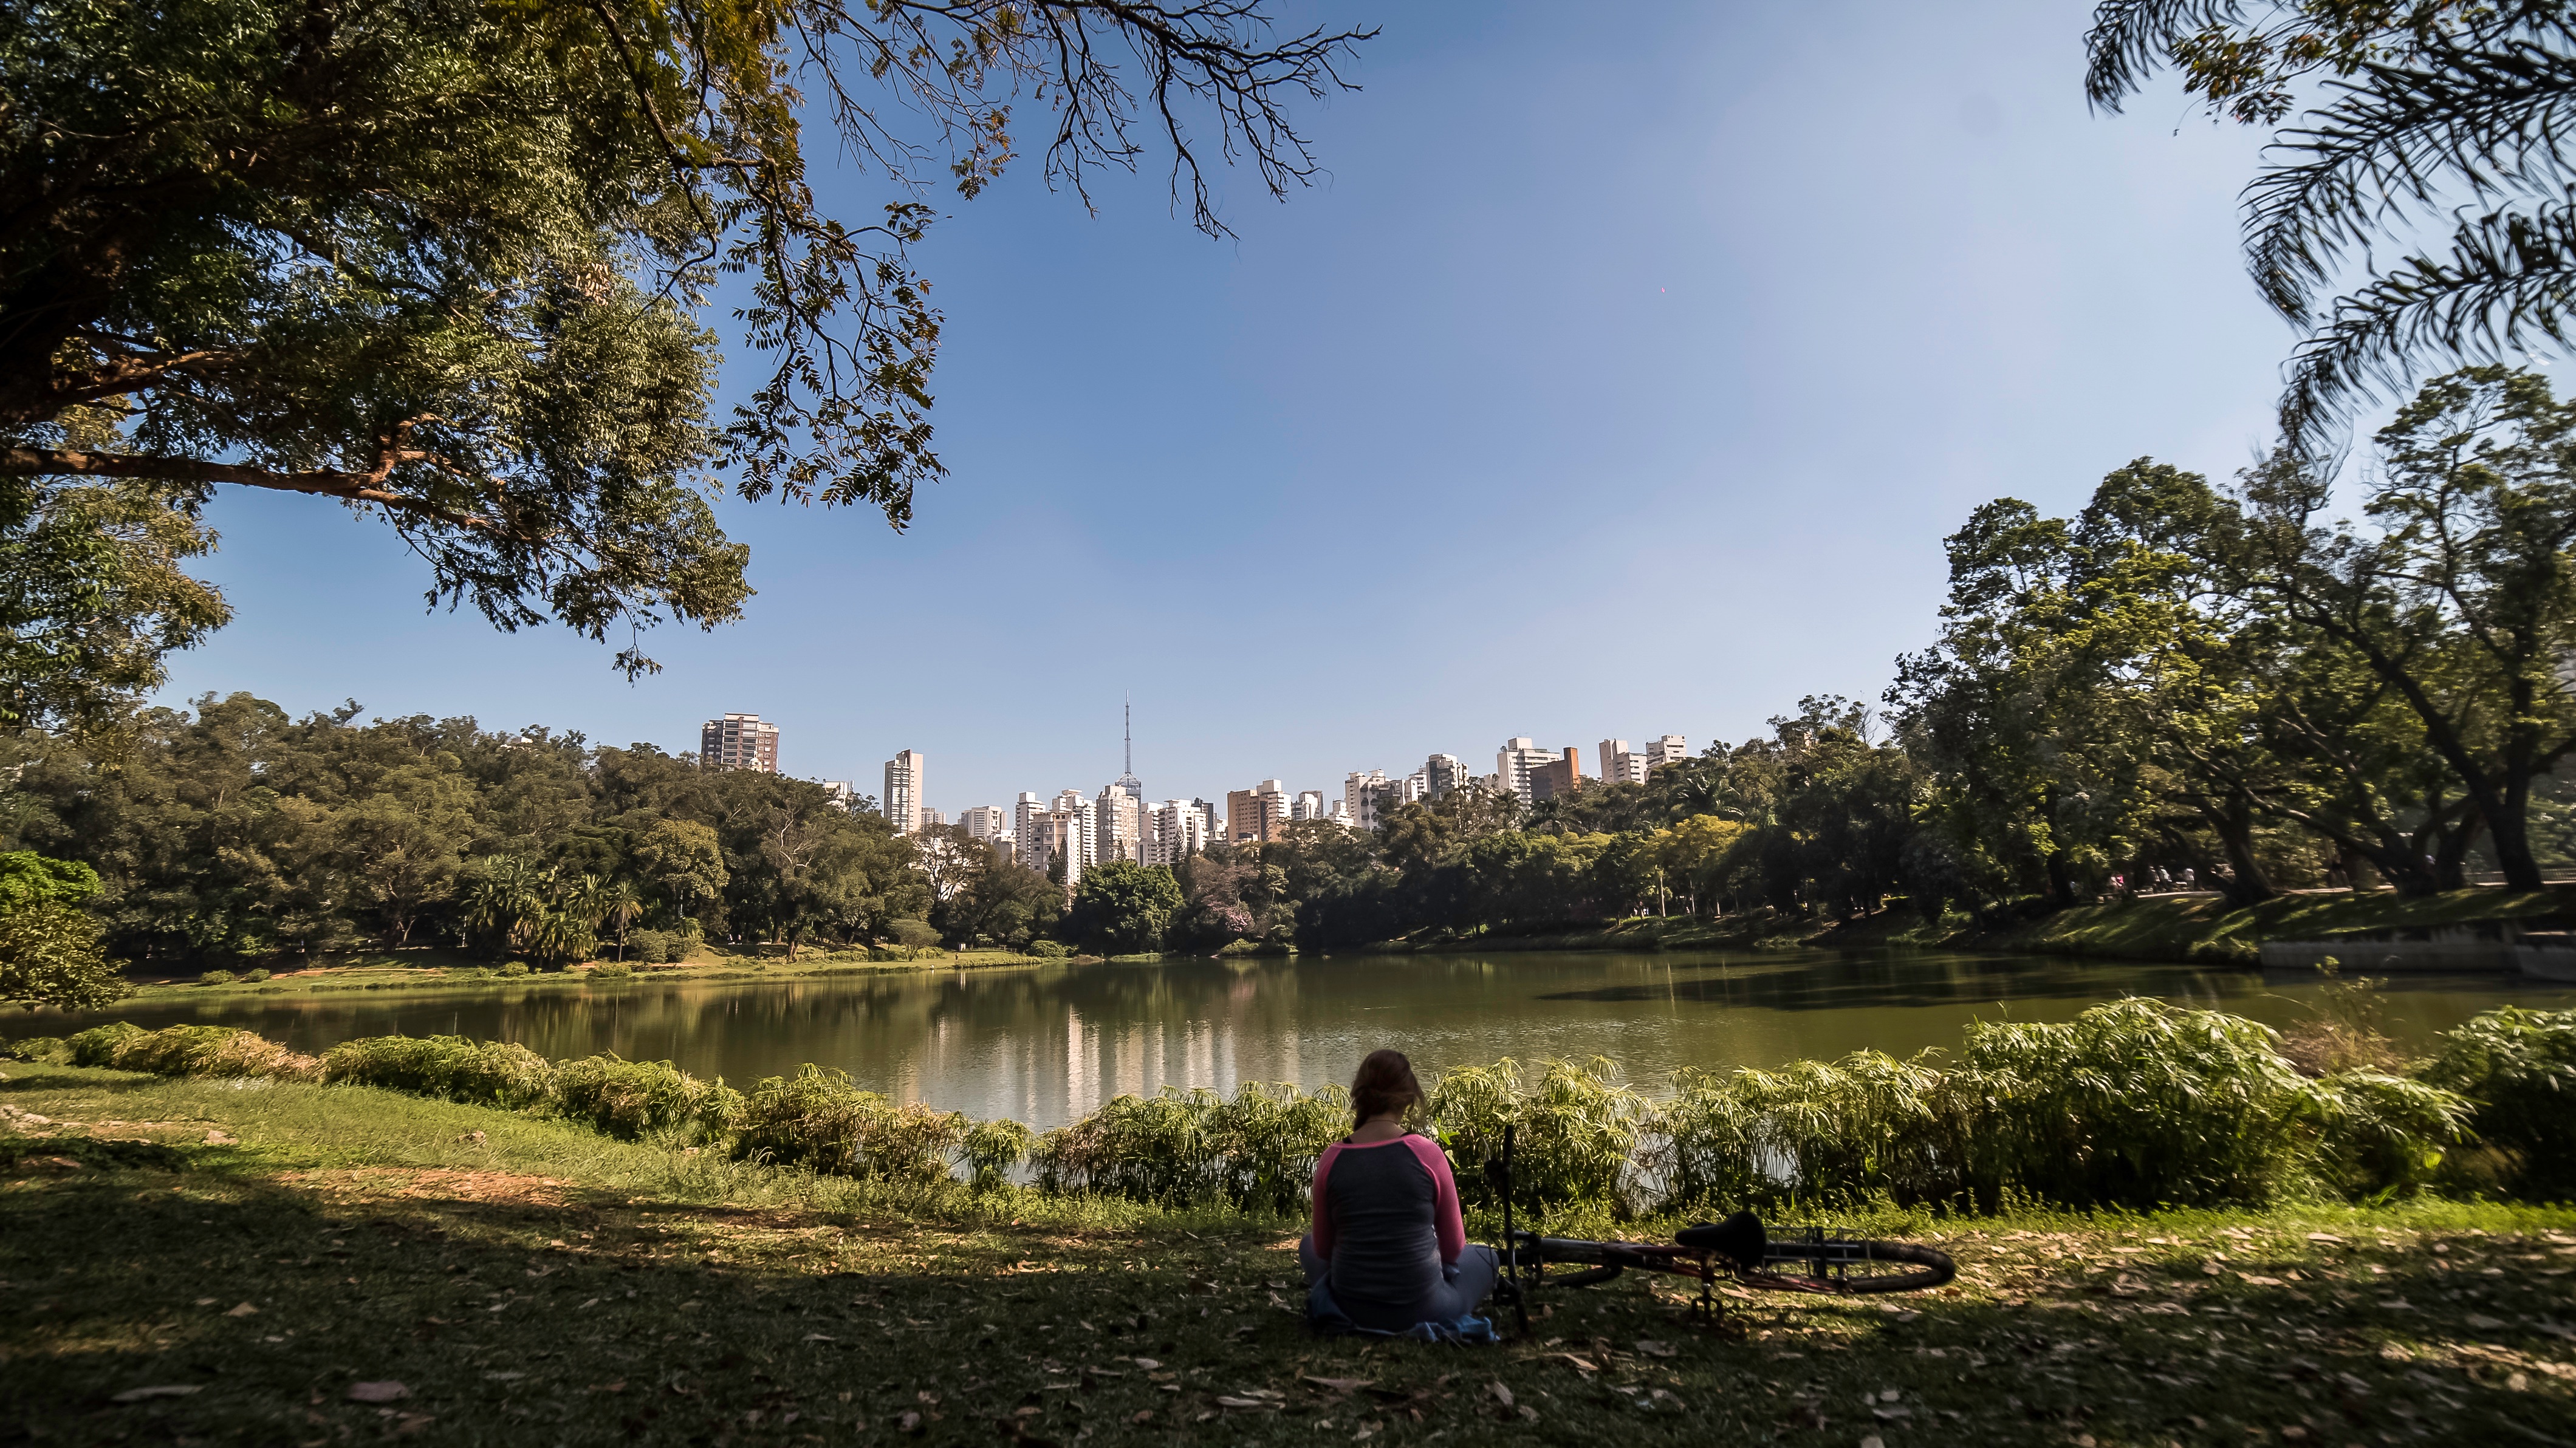
landscape, tree, forest, lake, pond, reflection, autumn, park, garden, plantation, woodland, woody plant